Perlite

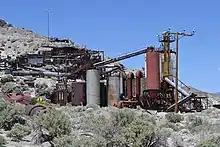
Perlite mine in Owens Valley, California.

Perlite is a non-renewable resource. The world reserves of perlite are estimated at 700 million tonnes.